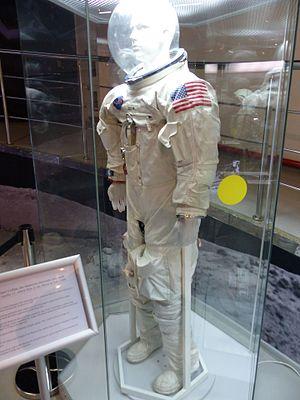
Michael Collins est un militaire, pilote d'essai, astronaute, haut fonctionnaire, cadre et homme d'affaires américain né le 31 octobre 1930 à Rome en Italie.